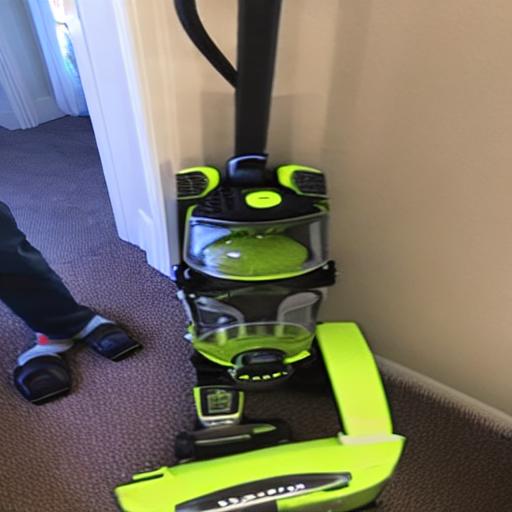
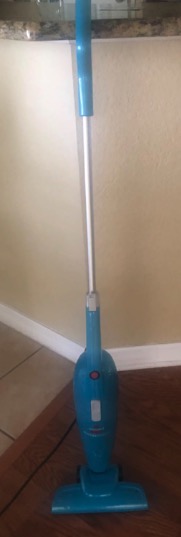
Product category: items_vacuum
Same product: no